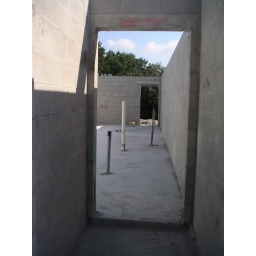
First floor going up &amp;amp; the river in the preserve.